Protective equipment in gridiron football

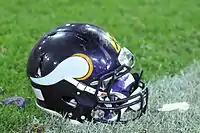
American football helmet

The professional football helmet consists of several distinct parts: the shell, jaw pads and abdomen bladders, face mask, chin strap, and mouth guard. The shell is constructed of hard plastic with thick padding on the inside, a face mask made of two or more metal bars (usually two spaced far apart and a third close to the middle), and a chinstrap used to secure the helmet. Helmets are a requirement at all levels of organized football, except for non-tackle variations such as flag football. Although they are protective, players can and do still suffer head injuries such as concussion.